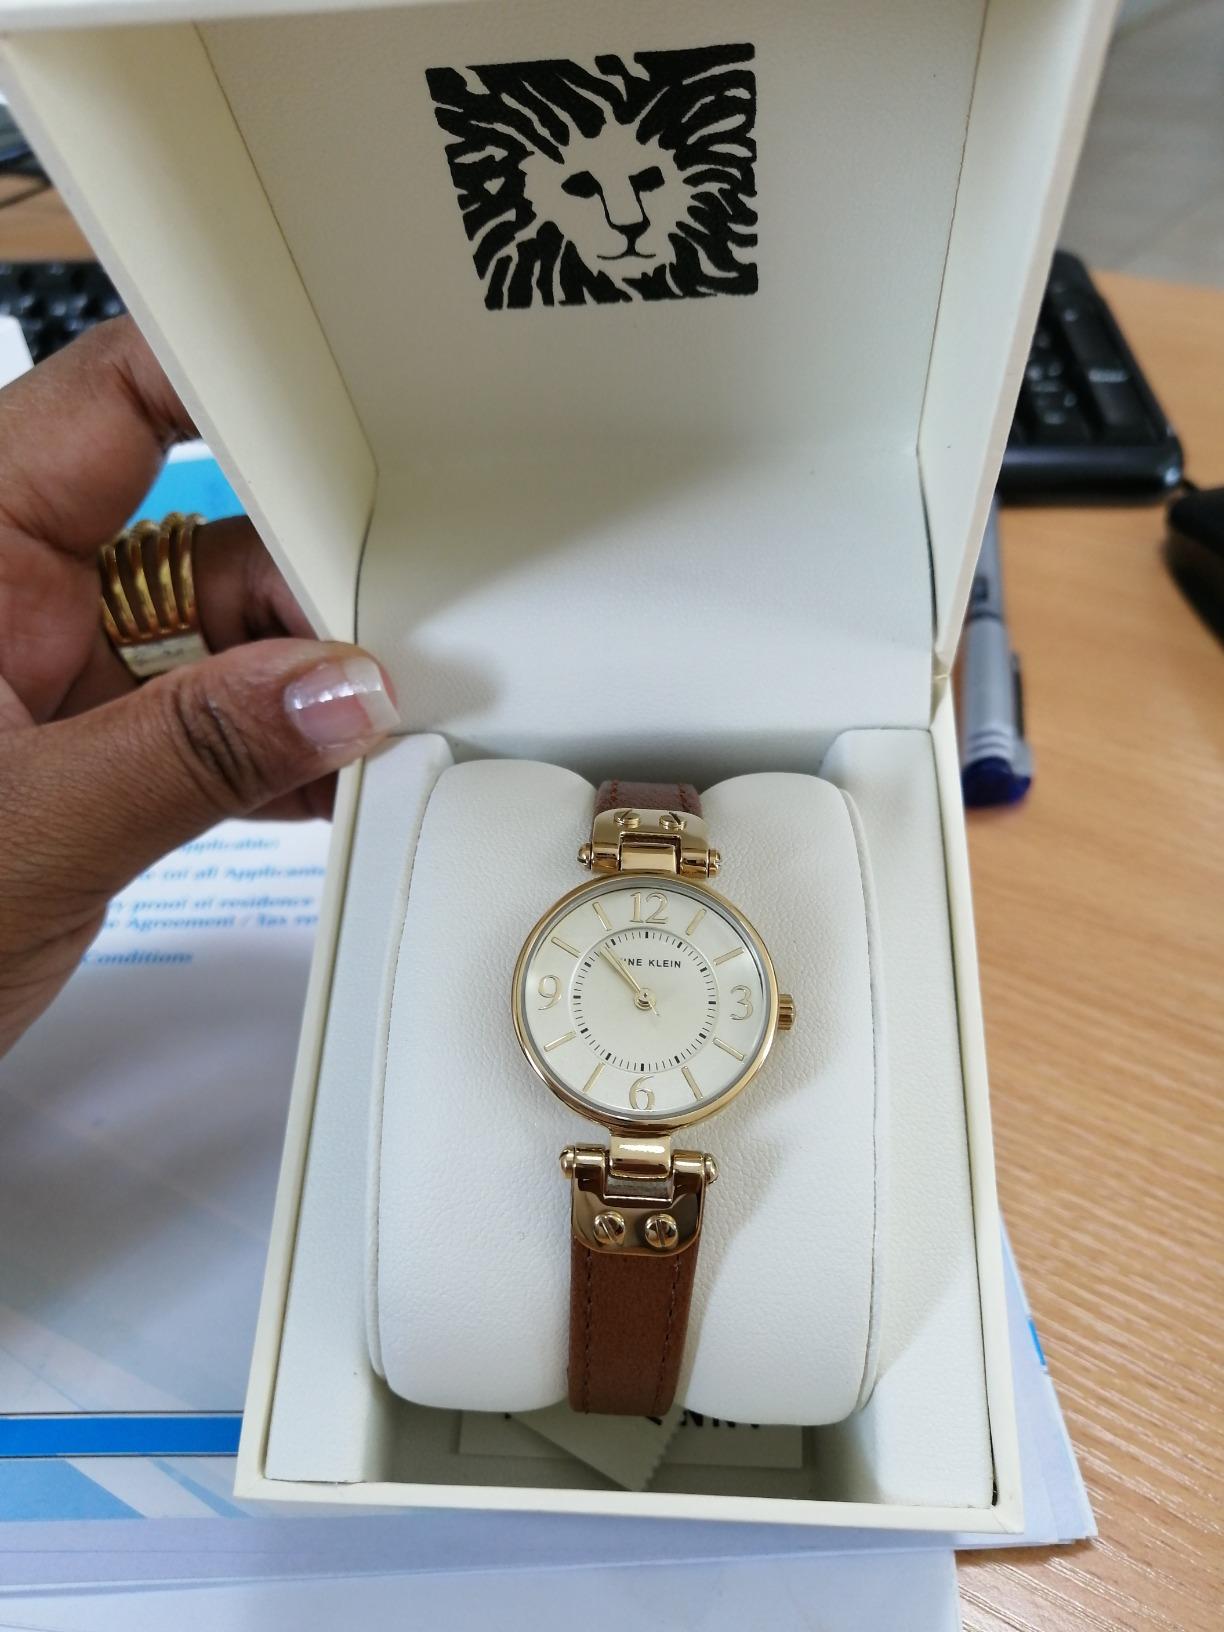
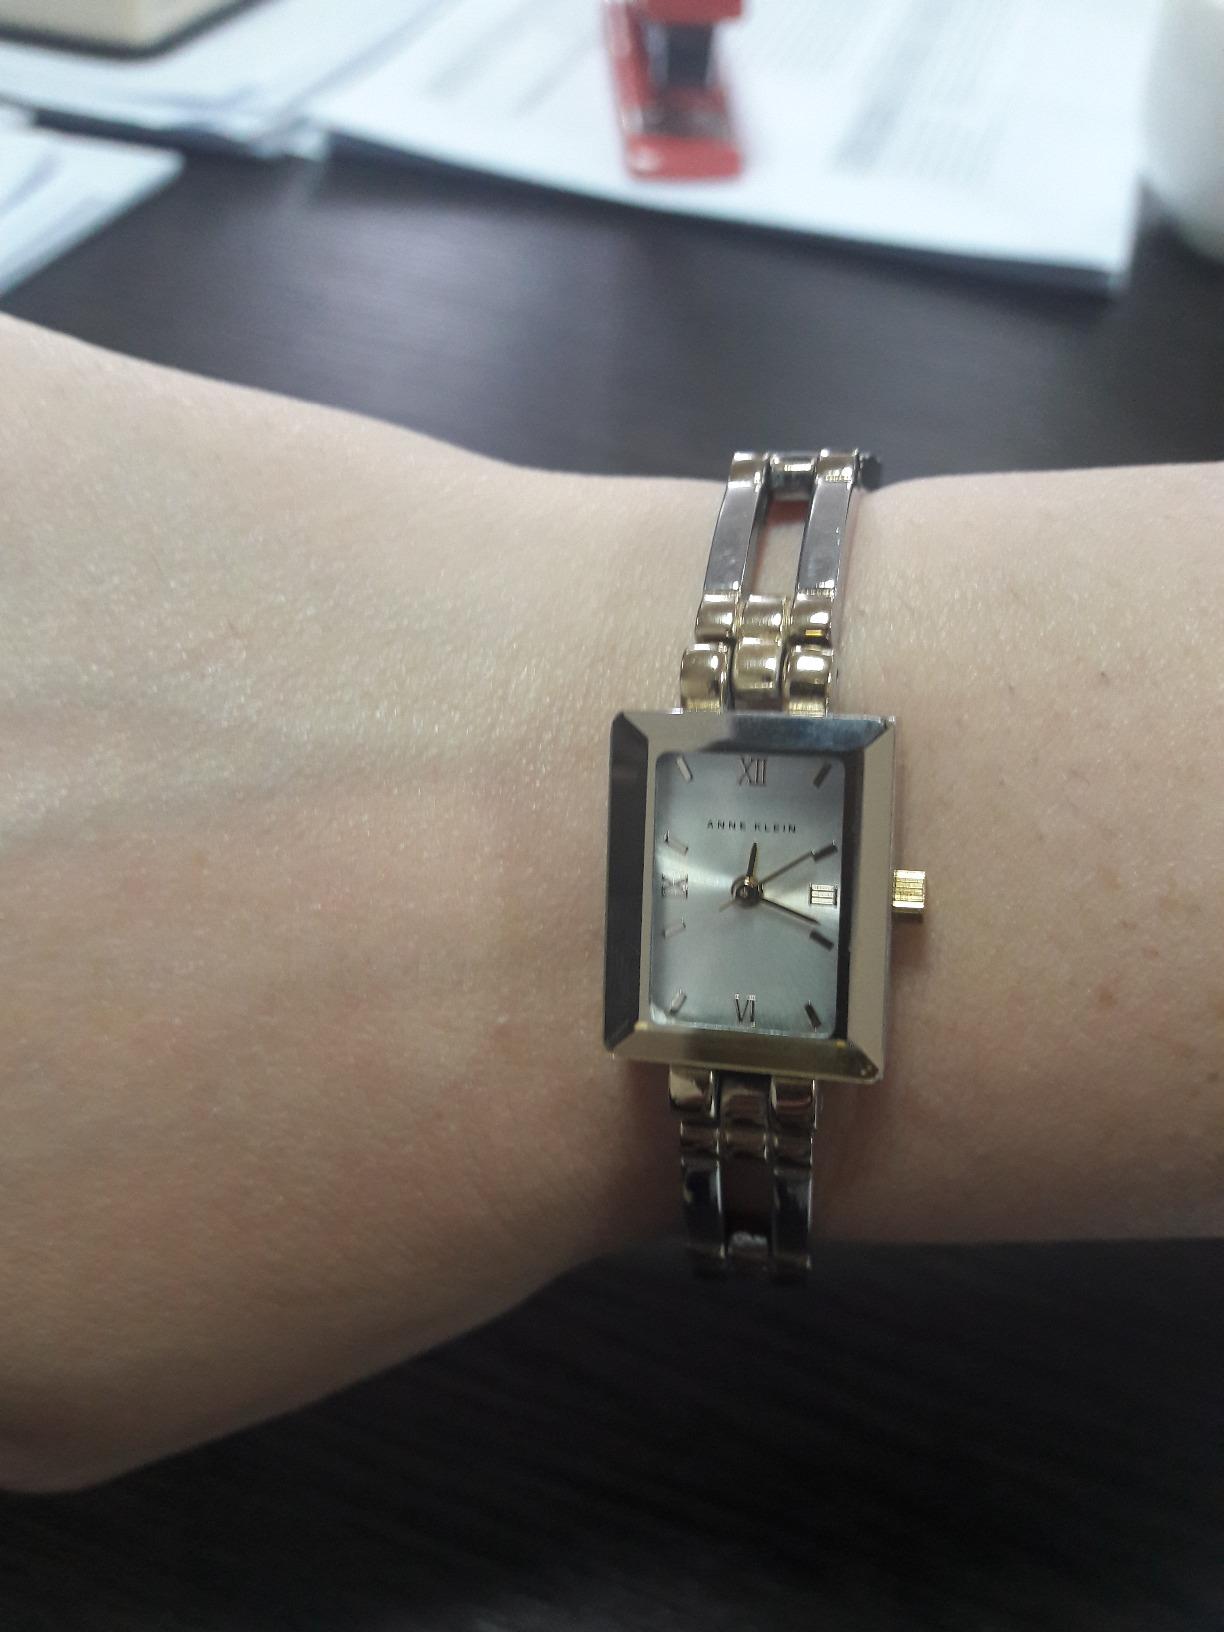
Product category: accessories_watch
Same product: no